Weldon B. Cooke

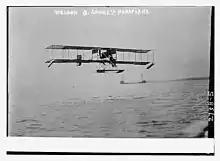
Cooke flying a floatplane on 6 July 1913

Cooke's Black Diamond exhibition flying culminated in its appearance in the January 1912 Los Angeles International air meet at Dominguez Field. Cooke's flying was outstanding, setting the meet record for endurance and altitude, winning $7,400 in prizes. In 1911 and 1912, including the Los Angeles prize money, Cooke's flying earned Maupin and Lanteri's now named 'Diamond Airplane Co.', a total of $14,800. The Los Angeles meet was the last flight of the Black Diamond. The Black Diamond was disassembled and put into storage and, in 1948, the Maupin family donated it to the Smithsonian. In 1998, it was offered to the Hiller Aviation Museum where it was restored and put on display.